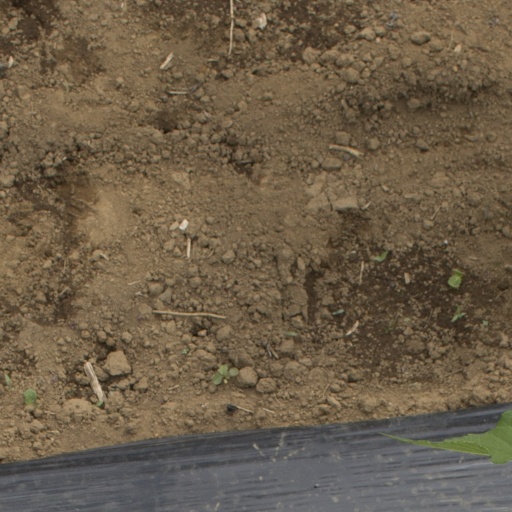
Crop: Jerusalem artichoke